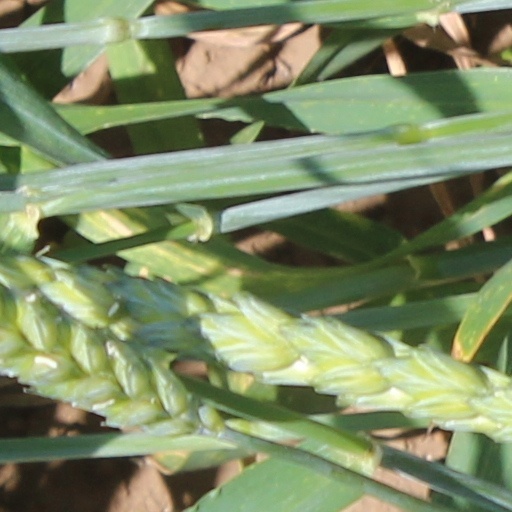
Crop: wheat